PNC Bank Building (Washington, D.C.)

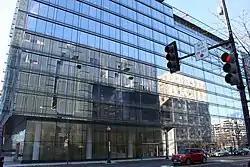
PNC Bank Building in 2022

PNC Bank Building is a high-rise skyscraper building located at 800 17th Street NW, Washington, D.C., United States. The building broke ground in 2008, and was completed in 2010. The building serves as an office building for PNC Financial Services, and serves as the regional headquarters for PNC Financial Services. The building is , containing 12 floors. The architect of the building is Gensler, who designed the postmodern design of the building. The developer of the building is PNC/Vornado.